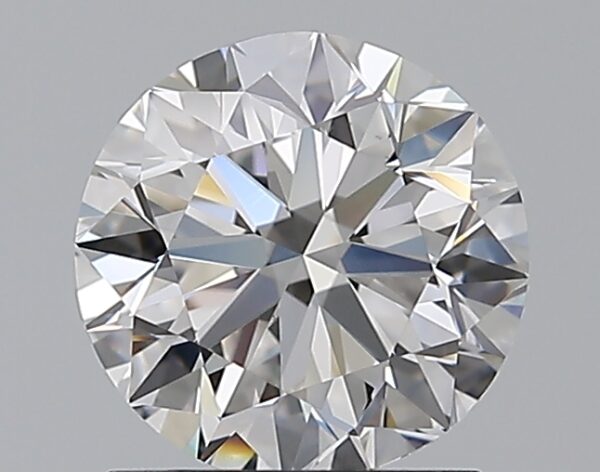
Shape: round
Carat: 1.5
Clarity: VS1
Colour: E
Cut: VG
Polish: EX
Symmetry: VG
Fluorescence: N
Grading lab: GIA
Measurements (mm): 7.12 x 7.2 x 4.56